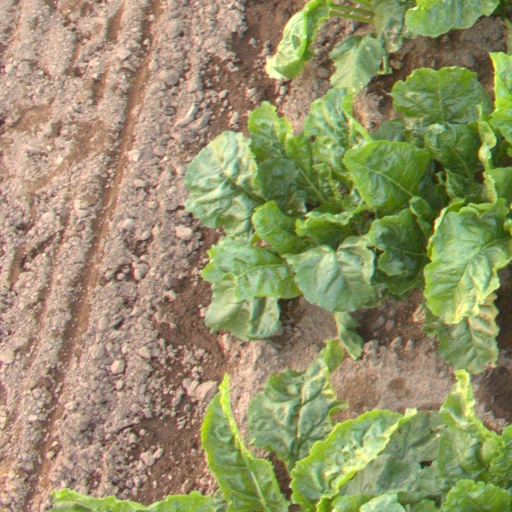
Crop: sugar beet